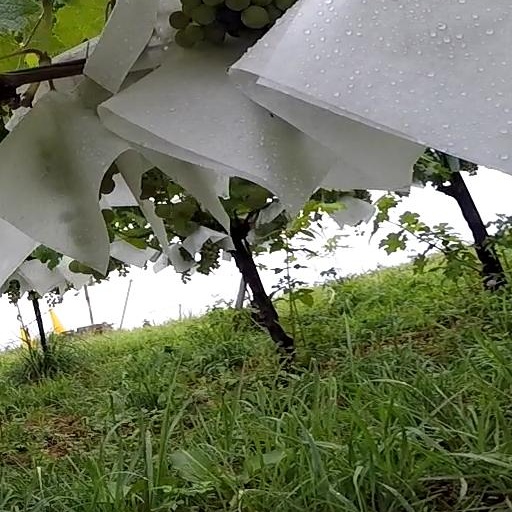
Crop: grape